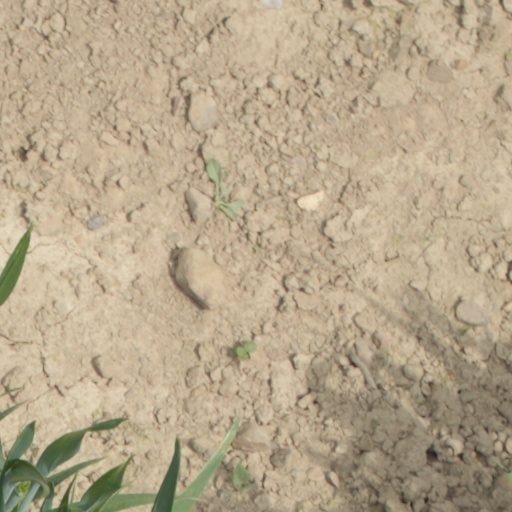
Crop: wheat